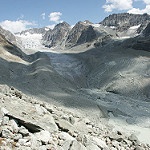
Label: glacier